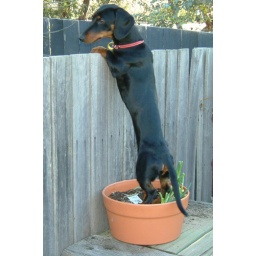
pretty sure she saw the neighbours cat jump over the fence